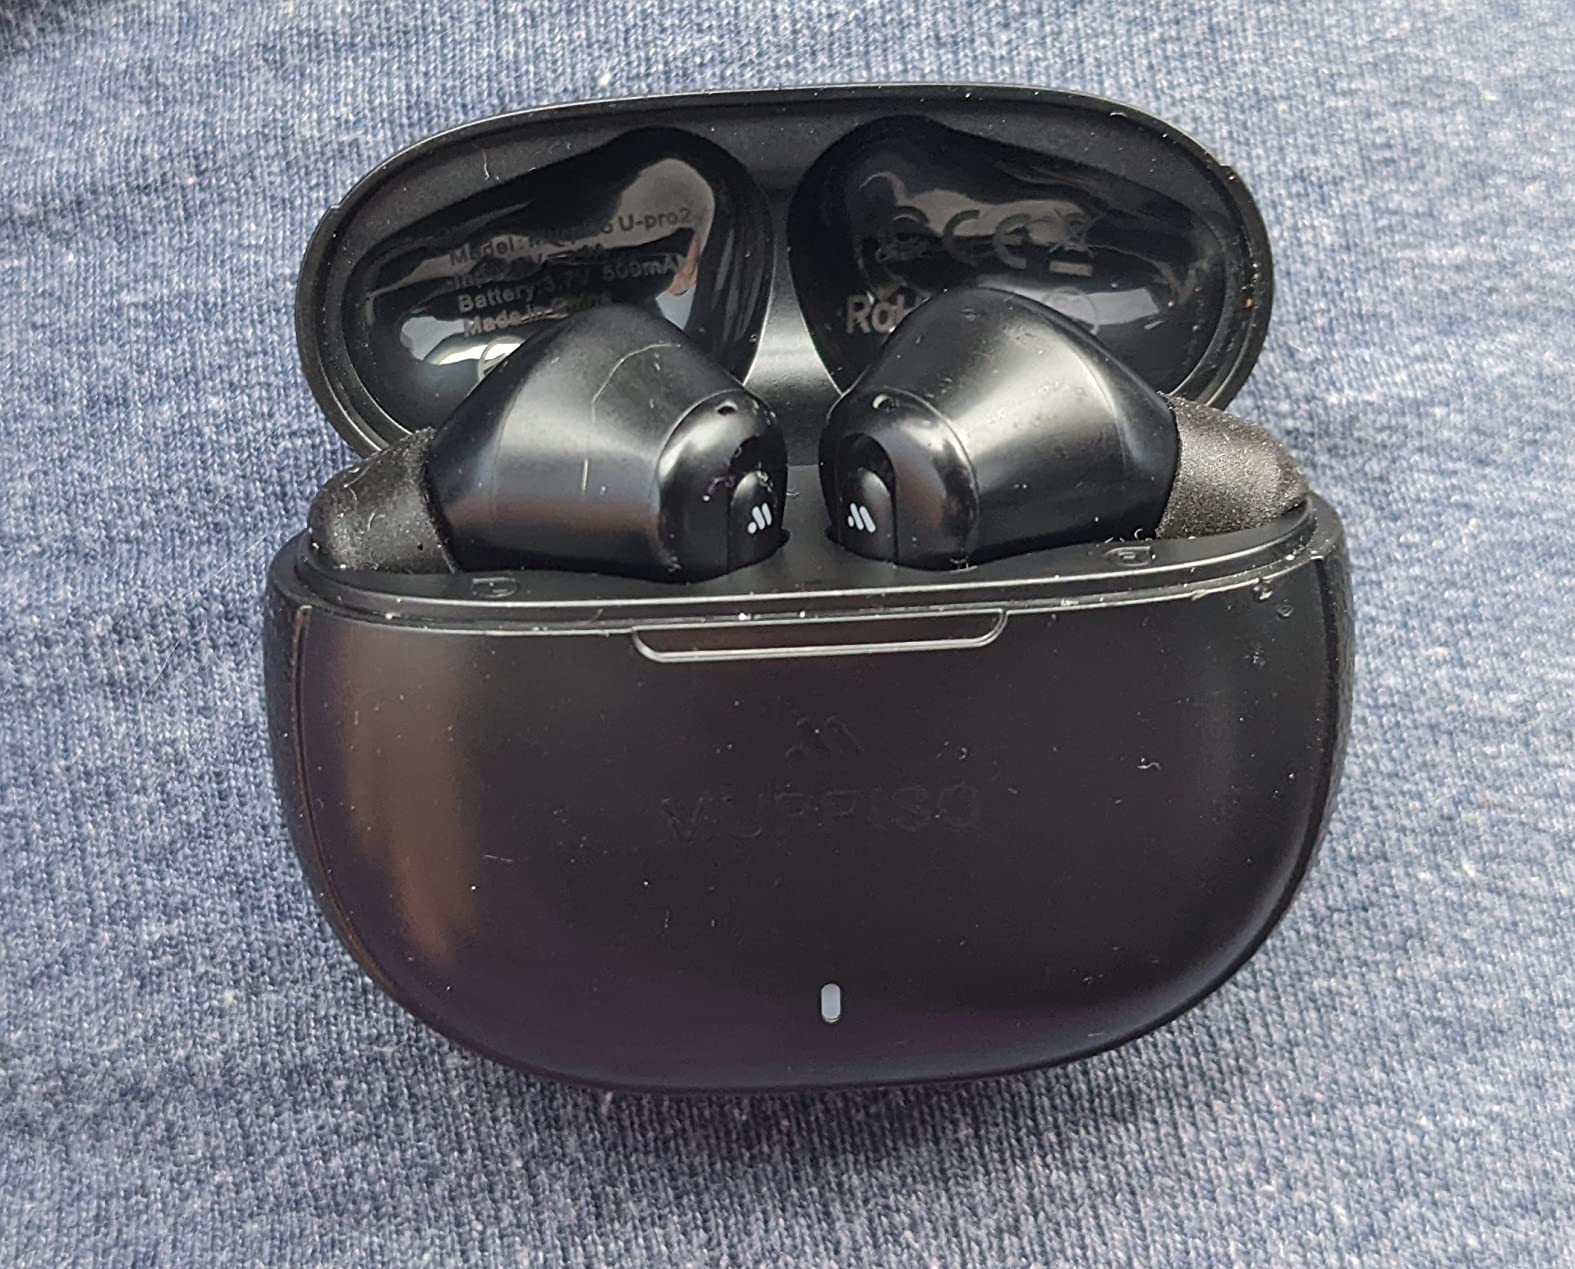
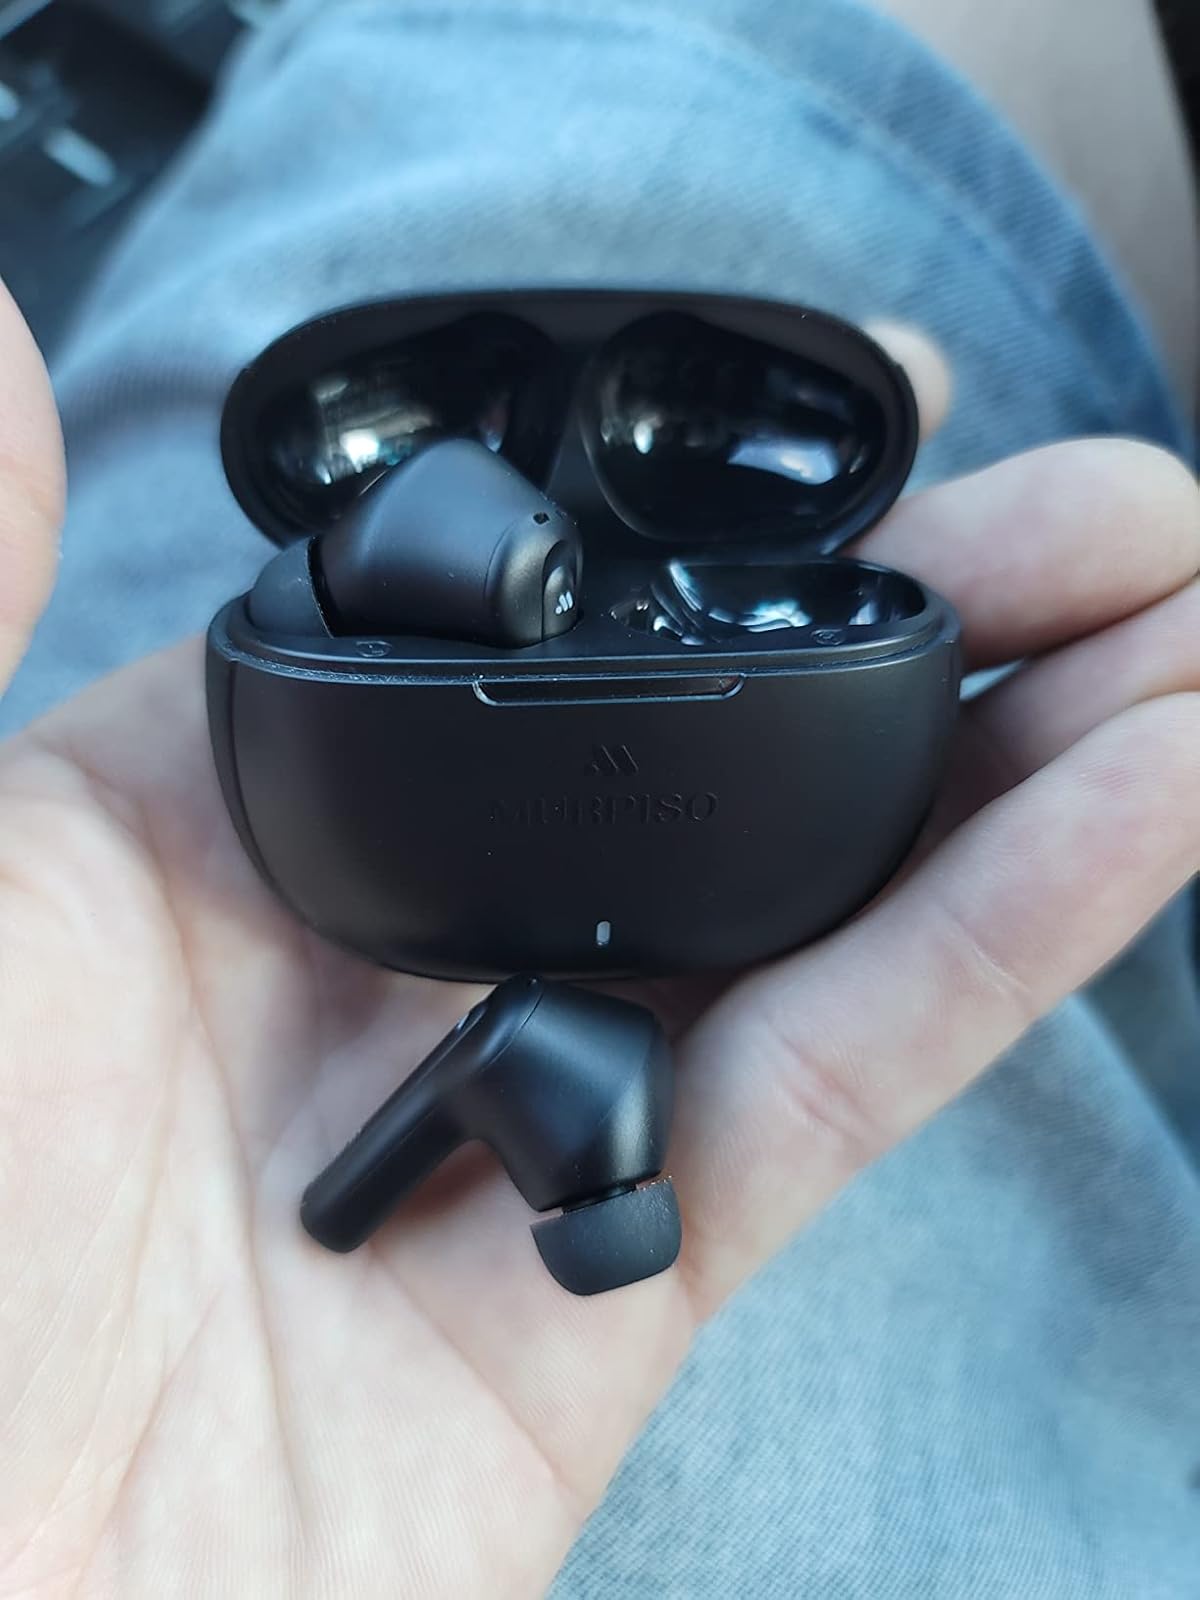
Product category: earbuds
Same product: yes